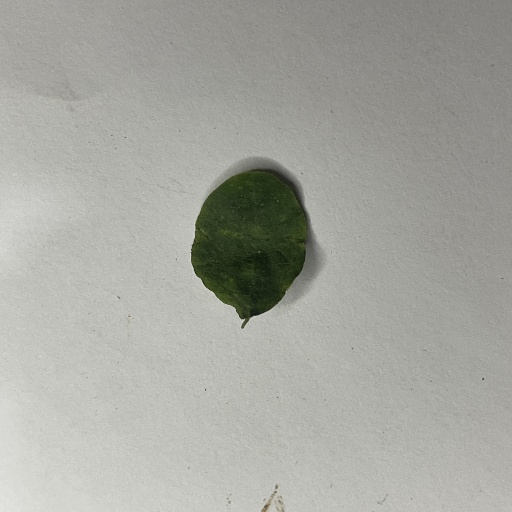
Species: Sojina
Leaf condition: Bacterial Spot